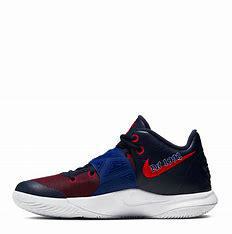
Brand: Nike
Model: Kyrie Flytrap 3